Sam Gilman

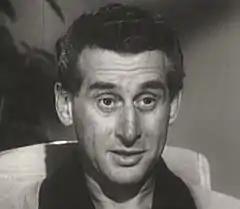
Gilman in "Medic", 1954

In 1966, he joined the regular cast of the new ABC western television series "Shane", playing bartender Sam Grafton. Gilman also guest-starred in television programs such as "Gunsmoke", "Tales of Wells Fargo", "77 Sunset Strip", "Alfred Hitchcock Presents", "The Big Valley", "Route 66", "", "Ben Casey", "Mannix", "The Life and Legend of Wyatt Earp", "The Fugitive", "The Guns of Will Sonnett", "Outlaws", "The Waltons", "The Untouchables" and "Have Gun, Will Travel".